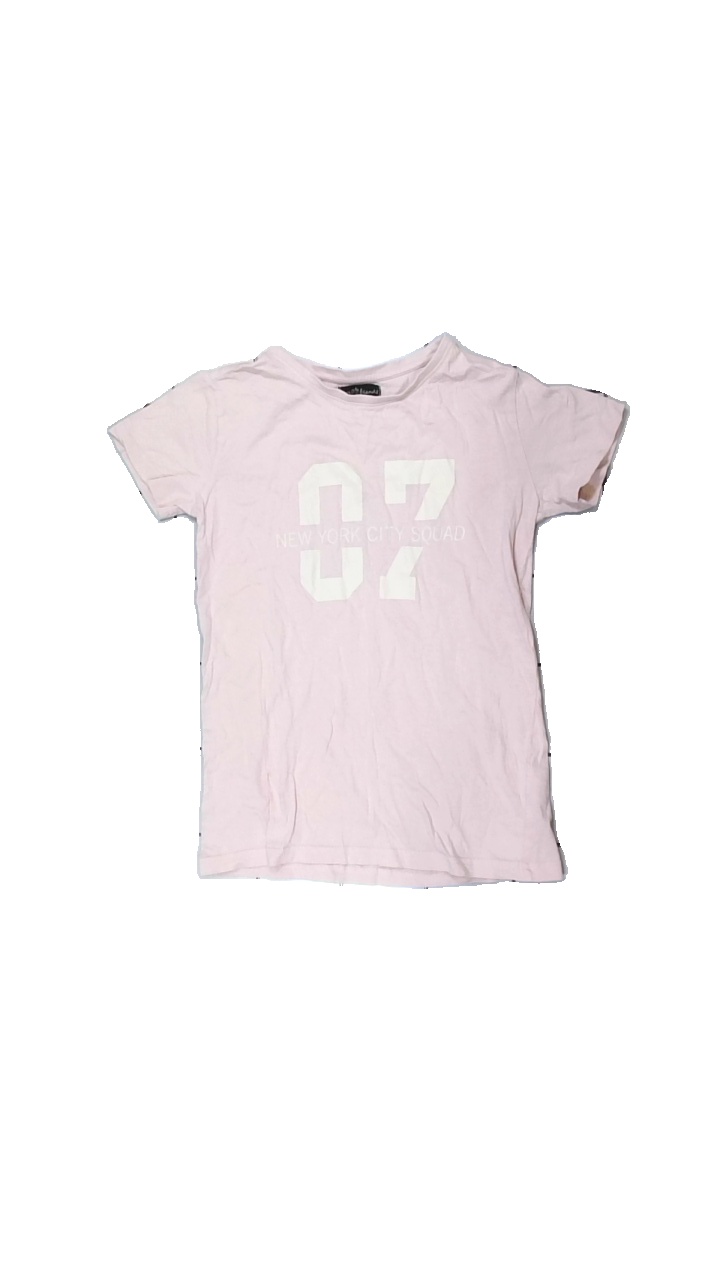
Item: T-shirt (Children)
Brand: Xoxo Friends
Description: rosa t-shirt med text fram, sned i söm
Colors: Pink, White
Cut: Regular
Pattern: Other
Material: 100% cotton
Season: All
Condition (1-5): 3
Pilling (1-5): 5
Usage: Export
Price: <50